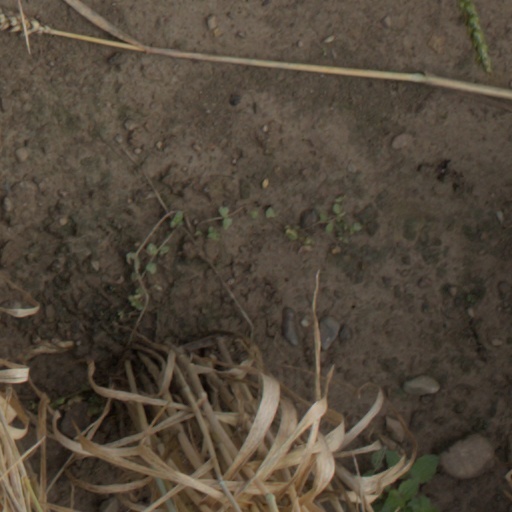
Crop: wheat